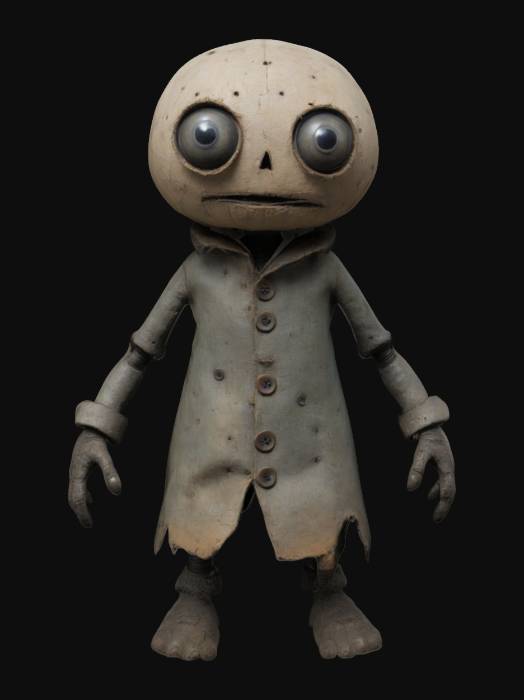
미적 점수 (1~10점): 7